Misión de Nuestra Señora de Loreto Conchó

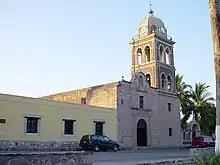
Misión de Nuestra Señora de Loreto Conchó "capilla", "presidio" and bell tower

Misión de Nuestra Señora de Loreto Conchó, or Mission Loreto, was founded on October 25, 1697, at the Monqui Native American (Indian) settlement of Conchó in the city of Loreto, Baja California Sur, Mexico. Established by the Catholic Church's Jesuit missionary Juan María de Salvatierra, Loreto was the first successful mission and Spanish town in Baja California.